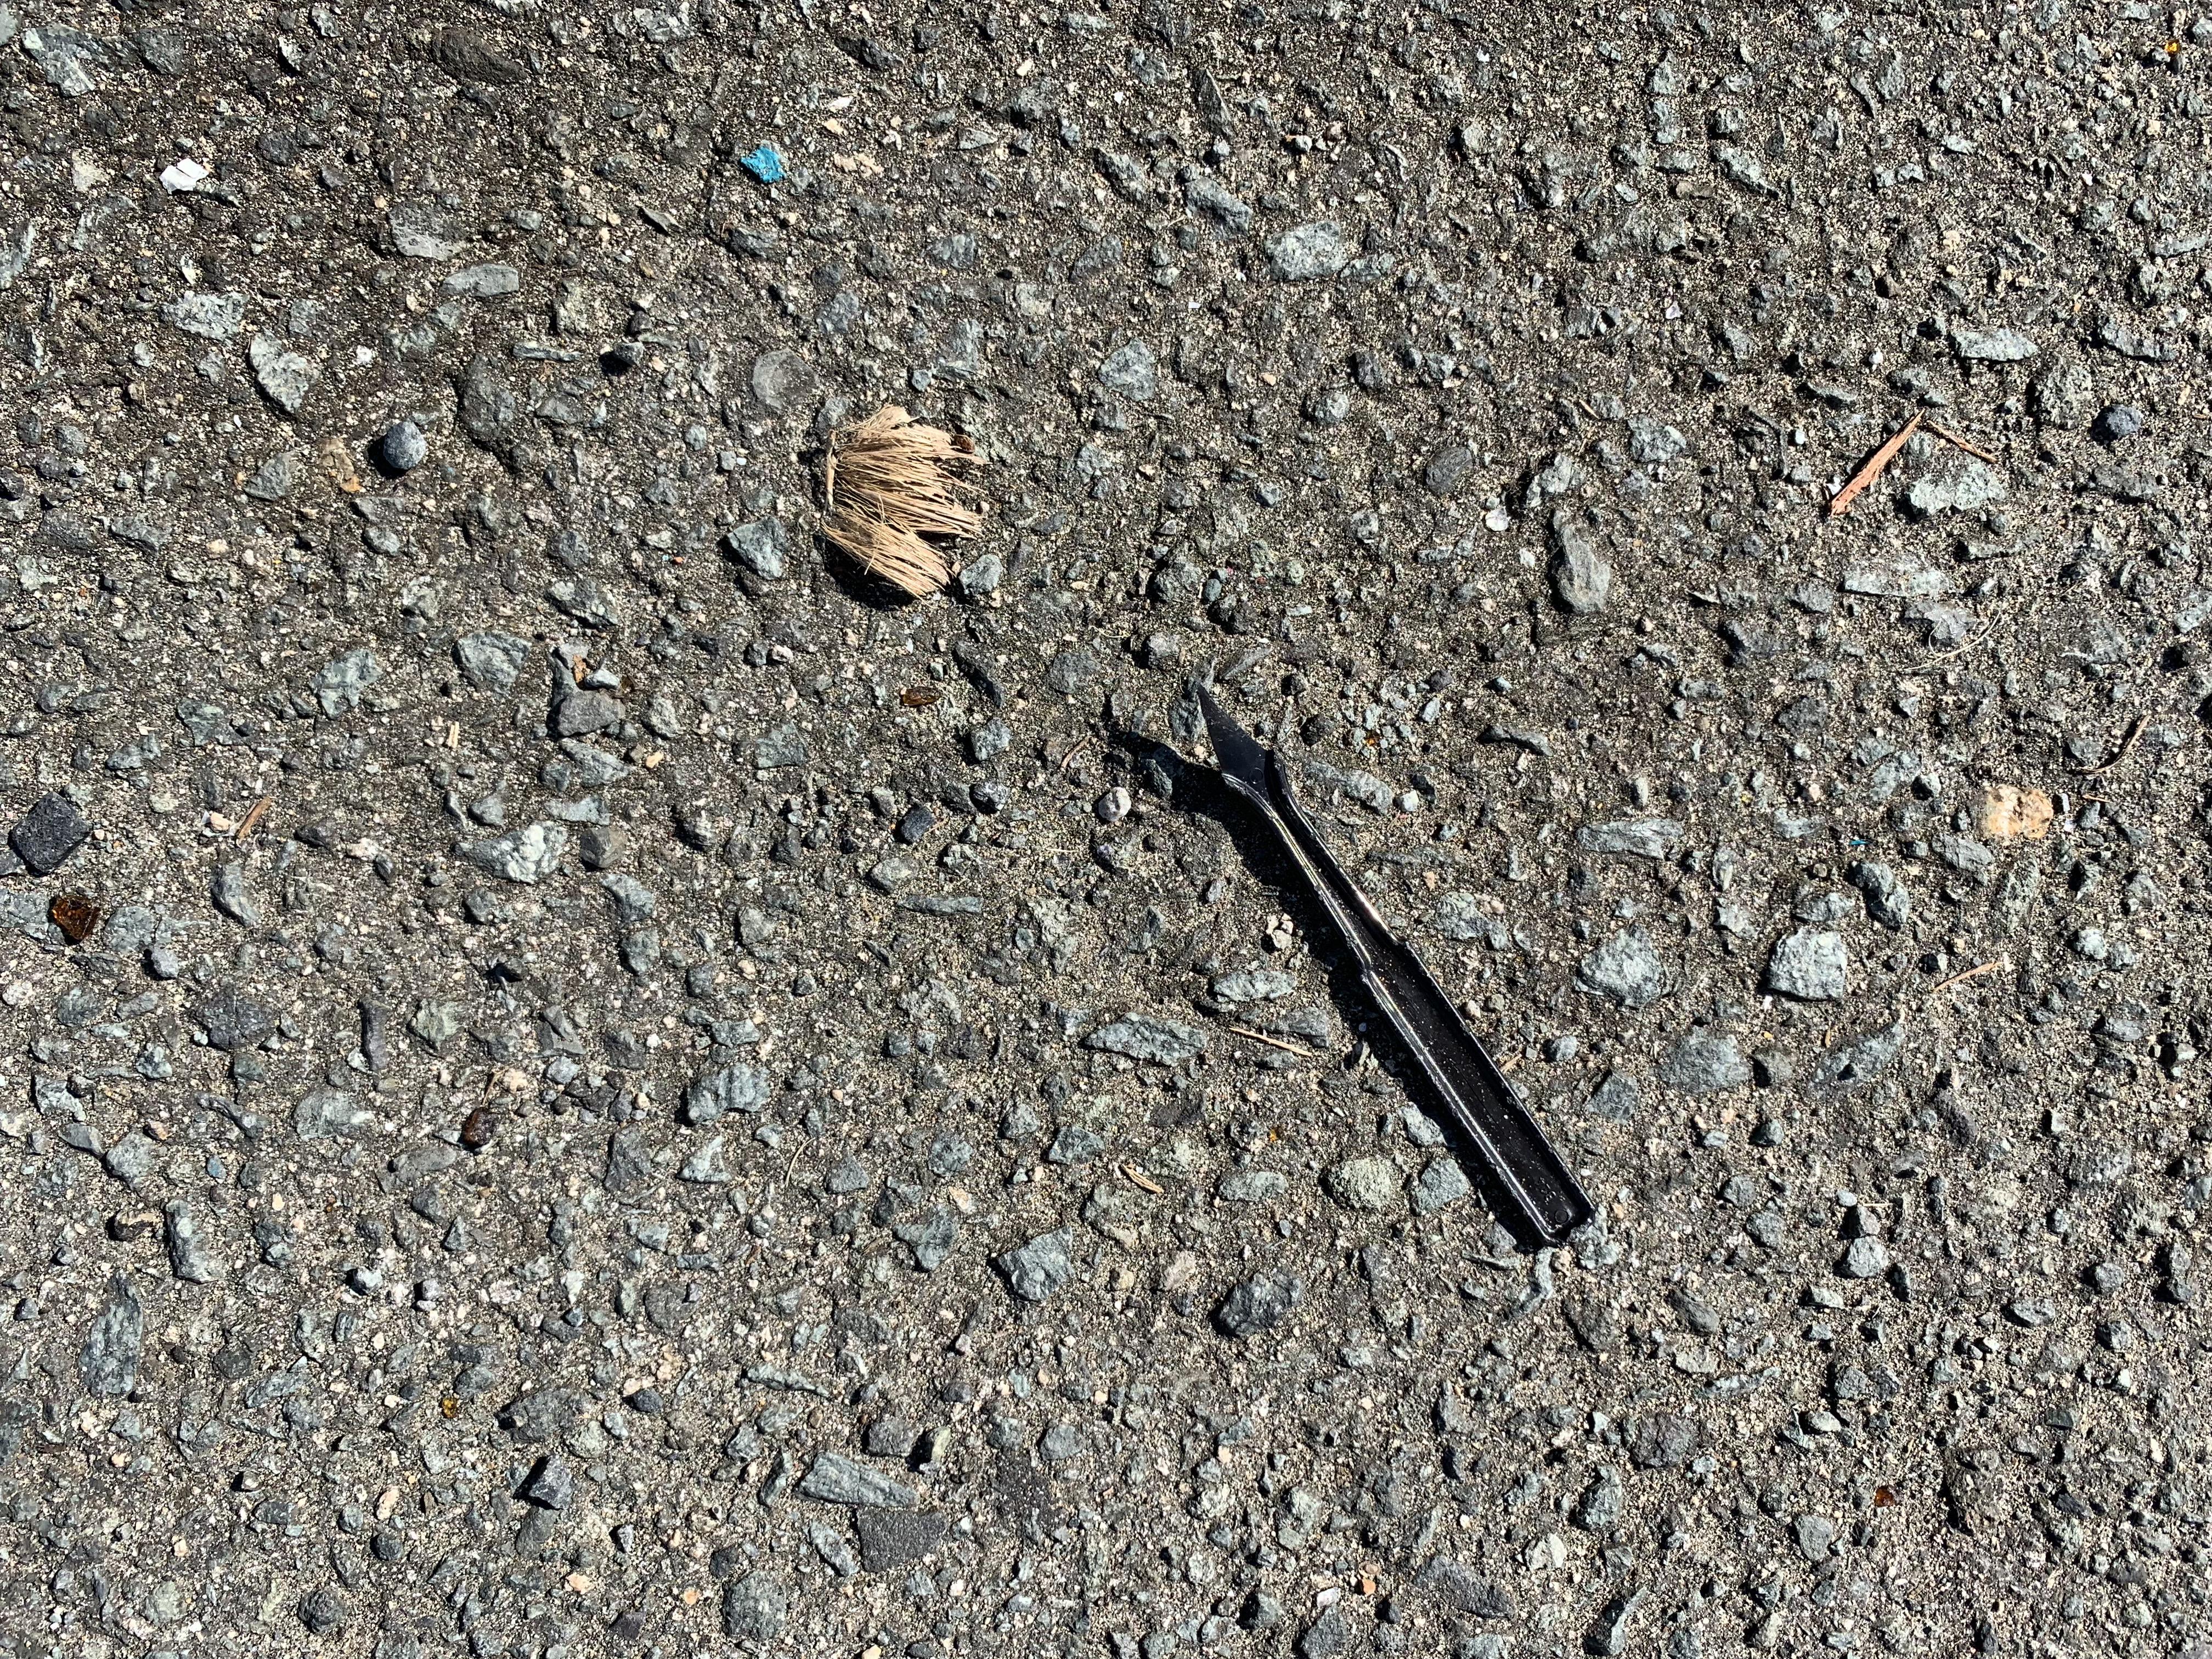
Object: Plastic utensils (Plastic utensils)

Object: Other plastic (Other plastic)

Object: Broken glass (Broken glass)

Object: Broken glass (Broken glass)

Object: Broken glass (Broken glass)

Object: Broken glass (Broken glass)

Object: Broken glass (Broken glass)

Object: Other plastic (Other plastic)